Honda in motorsport

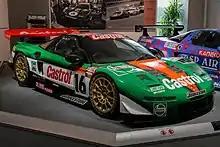
The Castrol Mugen NSX from 2000

Honda finally won the title in 2000 when the Castrol Mugen NSX of Ryo Michigami consistently took podiums and strong points finishes through the season. A win and other strong finishes by the Takata Dome part of the team meant that Mugen × Dome Project won the teams' title. Also, Autobacs Racing Team Aguri (ARTA) joined Honda this year and took their first win with them at Fuji.